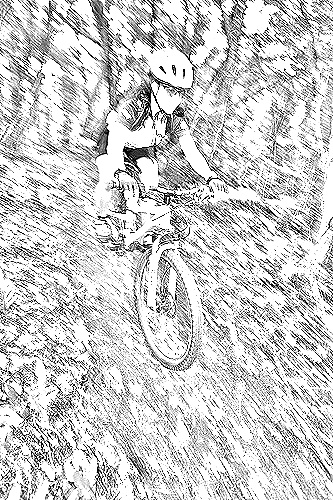
Portrait style: Sketch Portrait